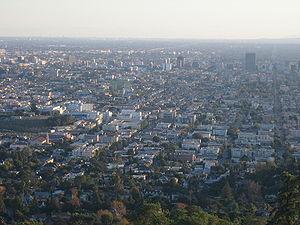
Little Armenia est un secteur de Hollywood, quartier de la ville de Los Angeles, en Californie.